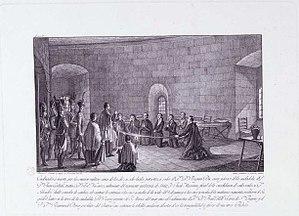
Conspiración contra los franceses en Barcelona 1809, gravure de Miguel Gamborino d'après un dessin de Buenaventura Planella. ca. 1815. Eau-forte et burin. Bibliothèque nationale d'Espagne. Español: Conspiración contra los franceses en Barcelona 1809, grabado de Migual Gamborino, desde un dibujo de Buenaventura Planella. ca. 1815. Aguafuerte y buril. Biblioteca national de España.